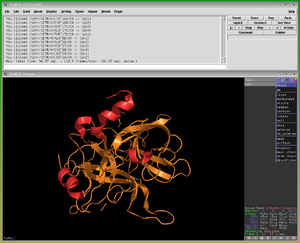
PyMOL
En PyMOL-instans, med Viewer'en og GUI synlige.
PyMOL er et open source, brugersponsoreret molekylvisningssystem skabet af Warren Lyford DeLano og markedsført af DeLano Scientific LLC, som er et privat software-selskab, der laver brugbare redskaber, som bliver almindeligt tilgængelige til det videnskabelige og uddannelsesmæssige samfund. Det er velegnet til at lave højkvalitets 3D-billeder af små molekyler og biologiske makromolekyler såsom proteiner. Ifølge skaberen bliver næsten en fjerdedel af alle publiserede billeder af 3D-proteinstrukturer i den videnskabelige litteratur lavet ved brug af PyMOL.